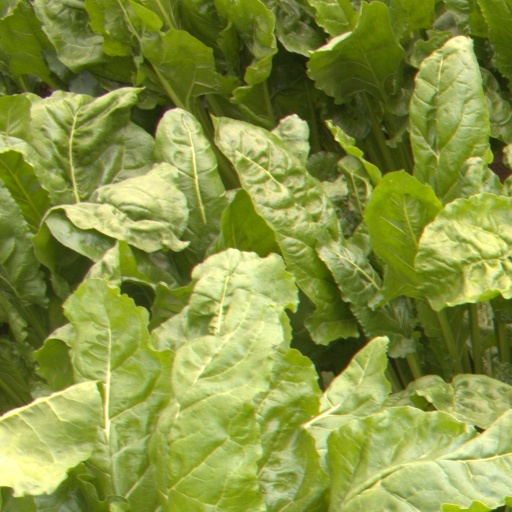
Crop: sugar beet